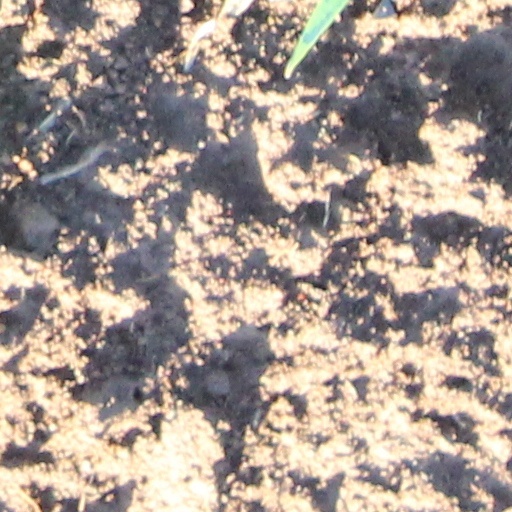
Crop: wheat